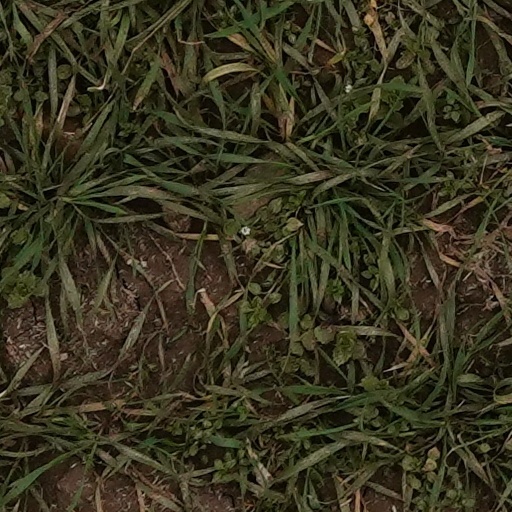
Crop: wheat